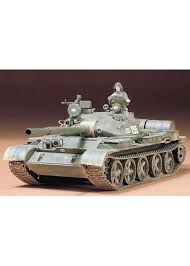
Label: Tank